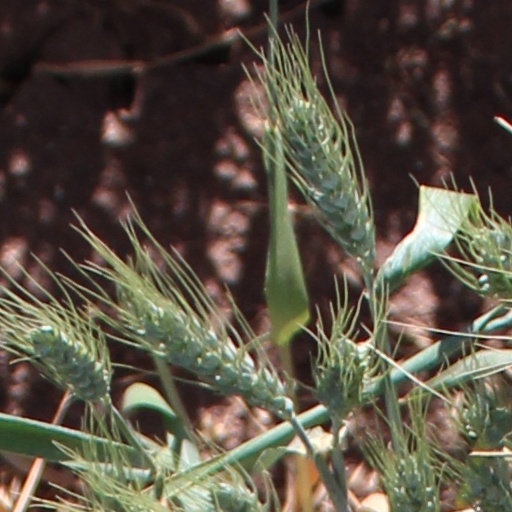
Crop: wheat